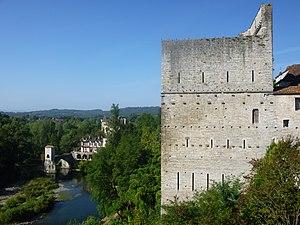
Sauveterre-de-Béarn est une commune française située dans le département des Pyrénées-Atlantiques, en région Nouvelle-Aquitaine. Ses habitants sont appelés les Sauveterriens.